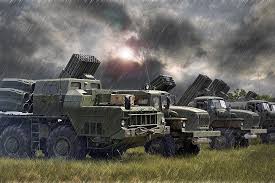
Label: BM-30